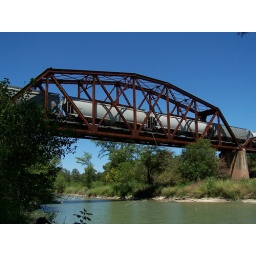
Freight train passing over the Blanco river in San Marcos, TX.